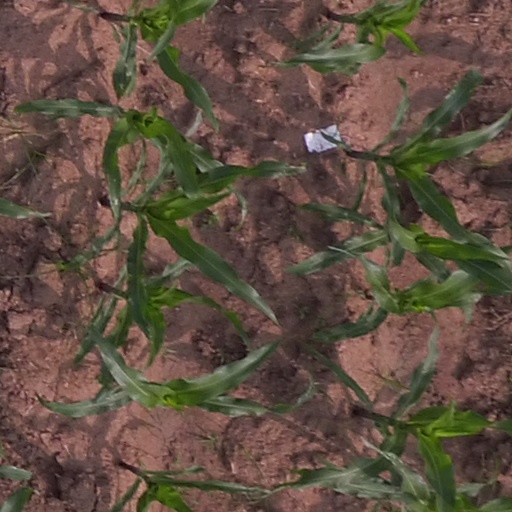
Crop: maize; corn